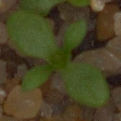
Label: scentless_mayweed